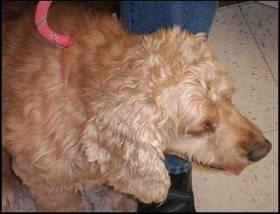
dog